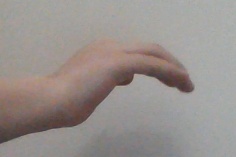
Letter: haa